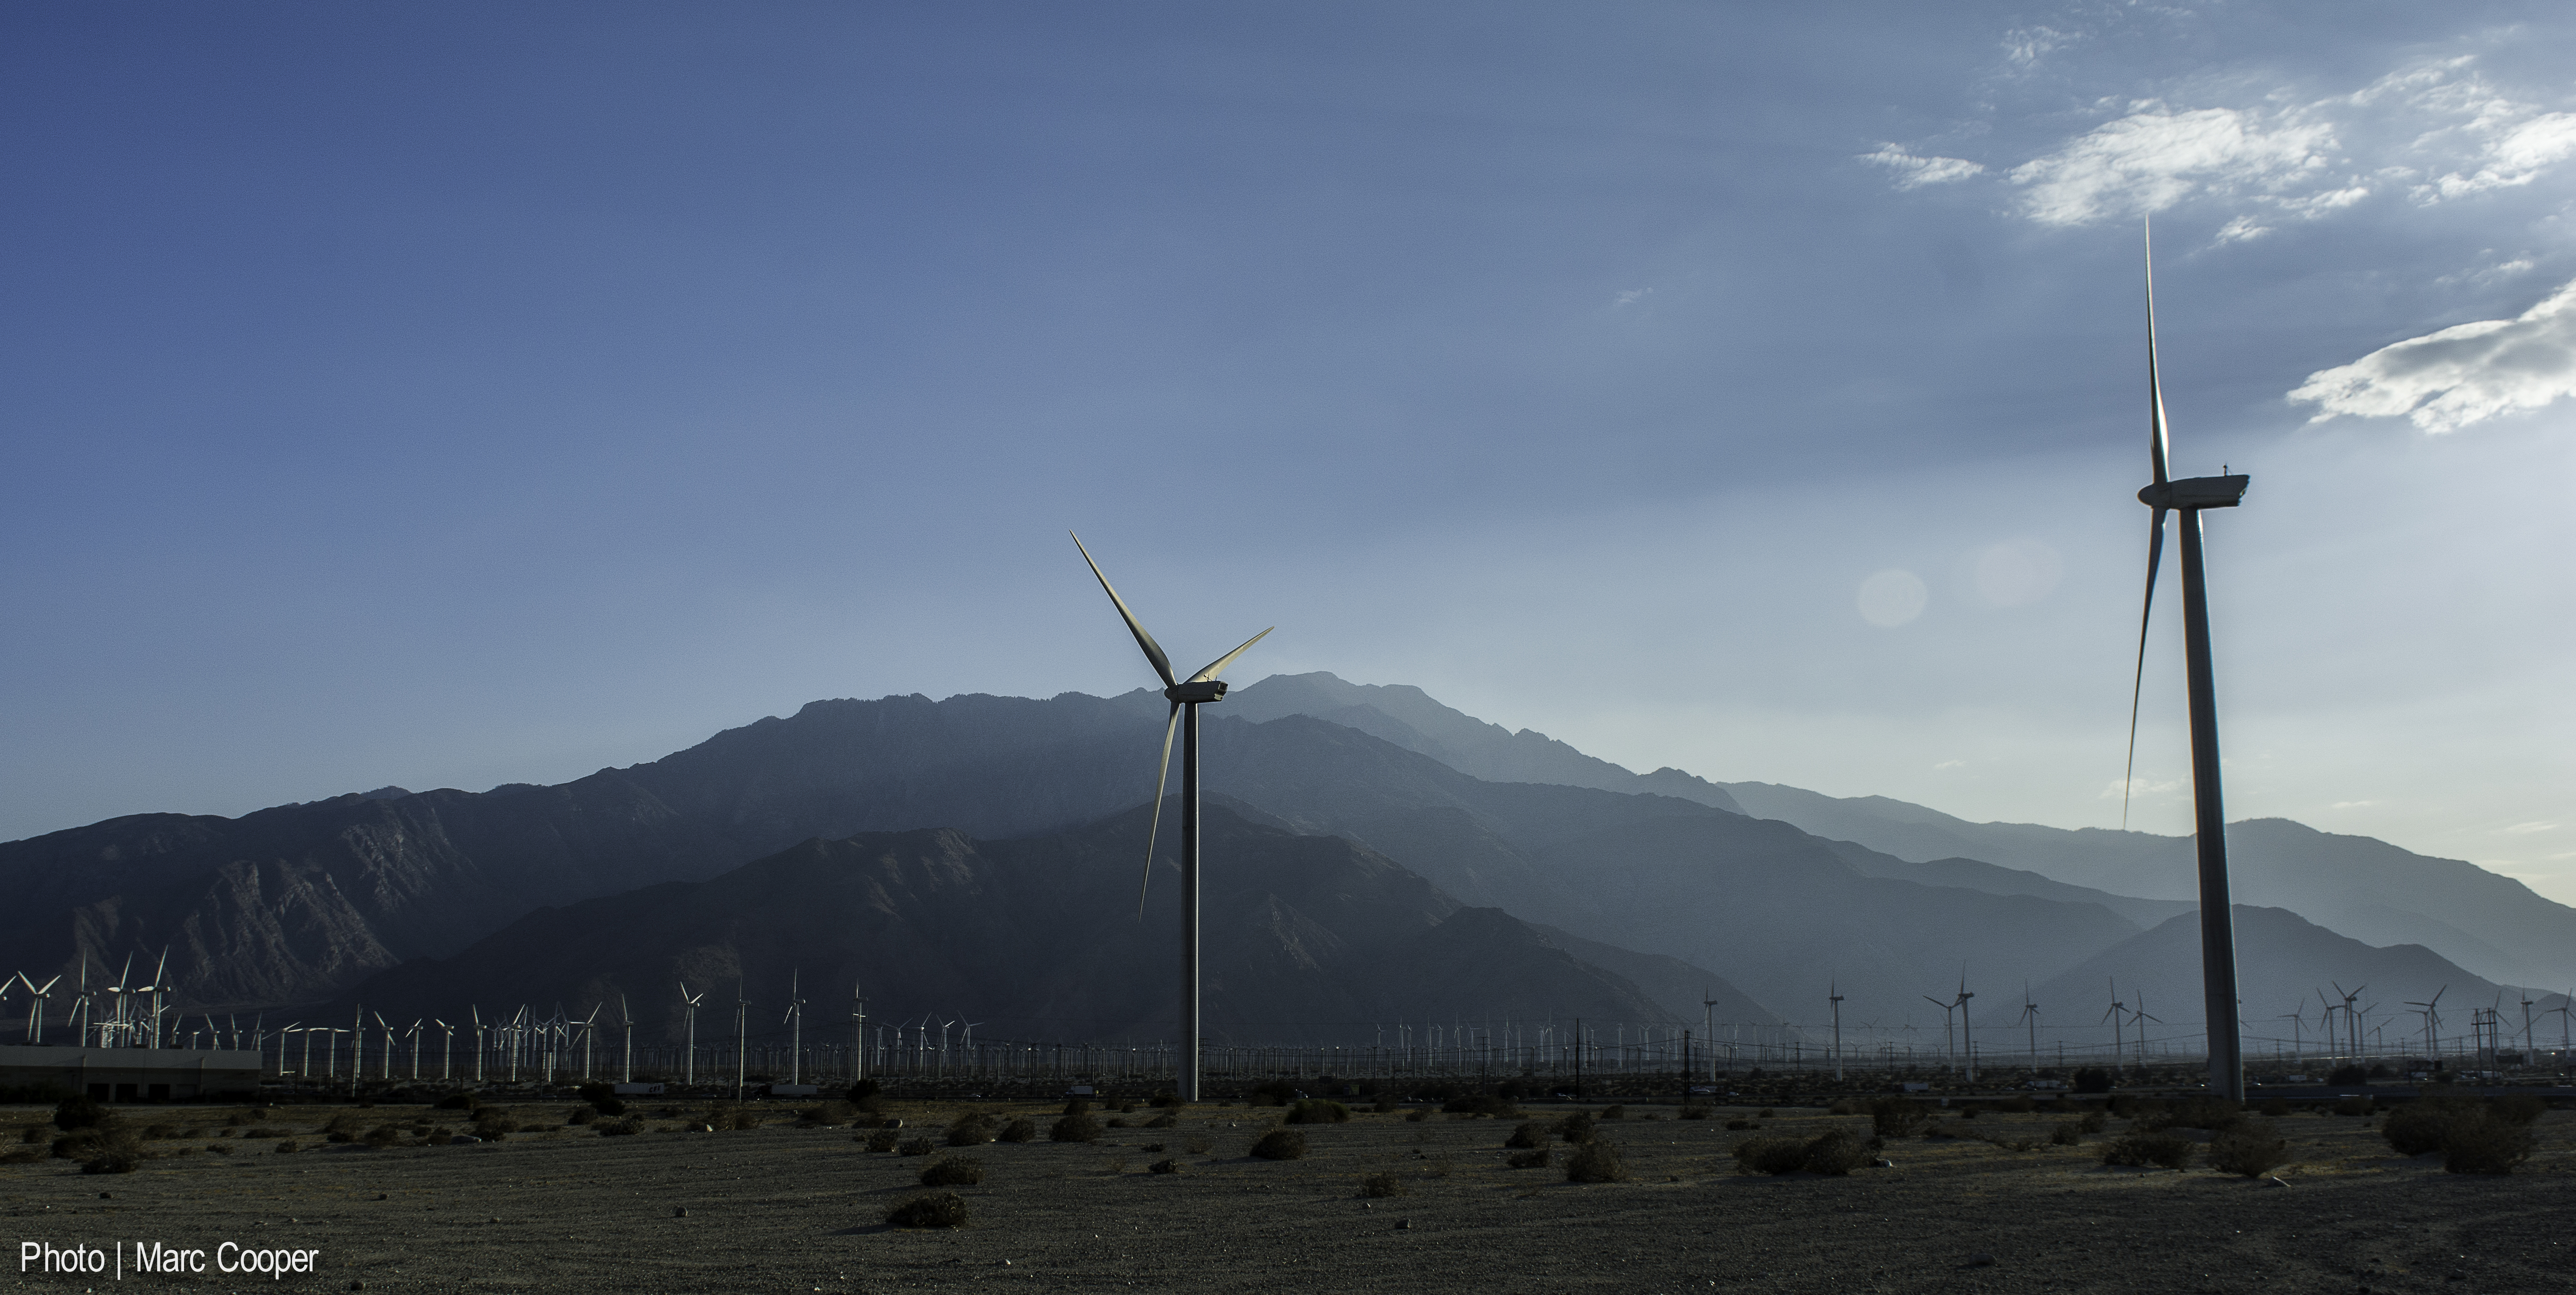
sea, mountain, cloud, sky, desert, windmill, wind, machine, wind turbine, wind farm, marccooper, palmsprings, windmills